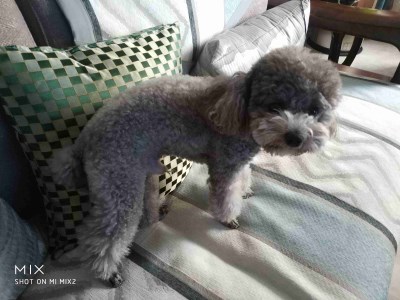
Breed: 7449-n000128-teddy